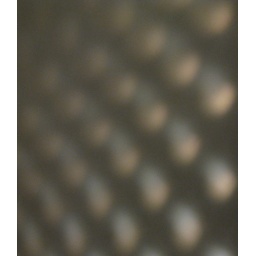
in the drying city, a woman builds towards the sky to catch water